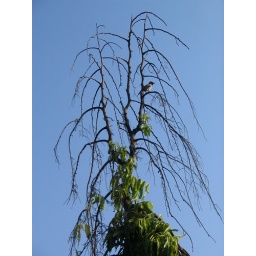
Taken at tuticorin..The bird added the finishing touches to the tree against the skyline in the background